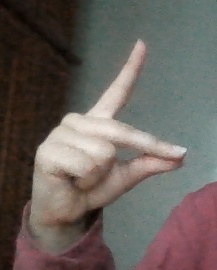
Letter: ta